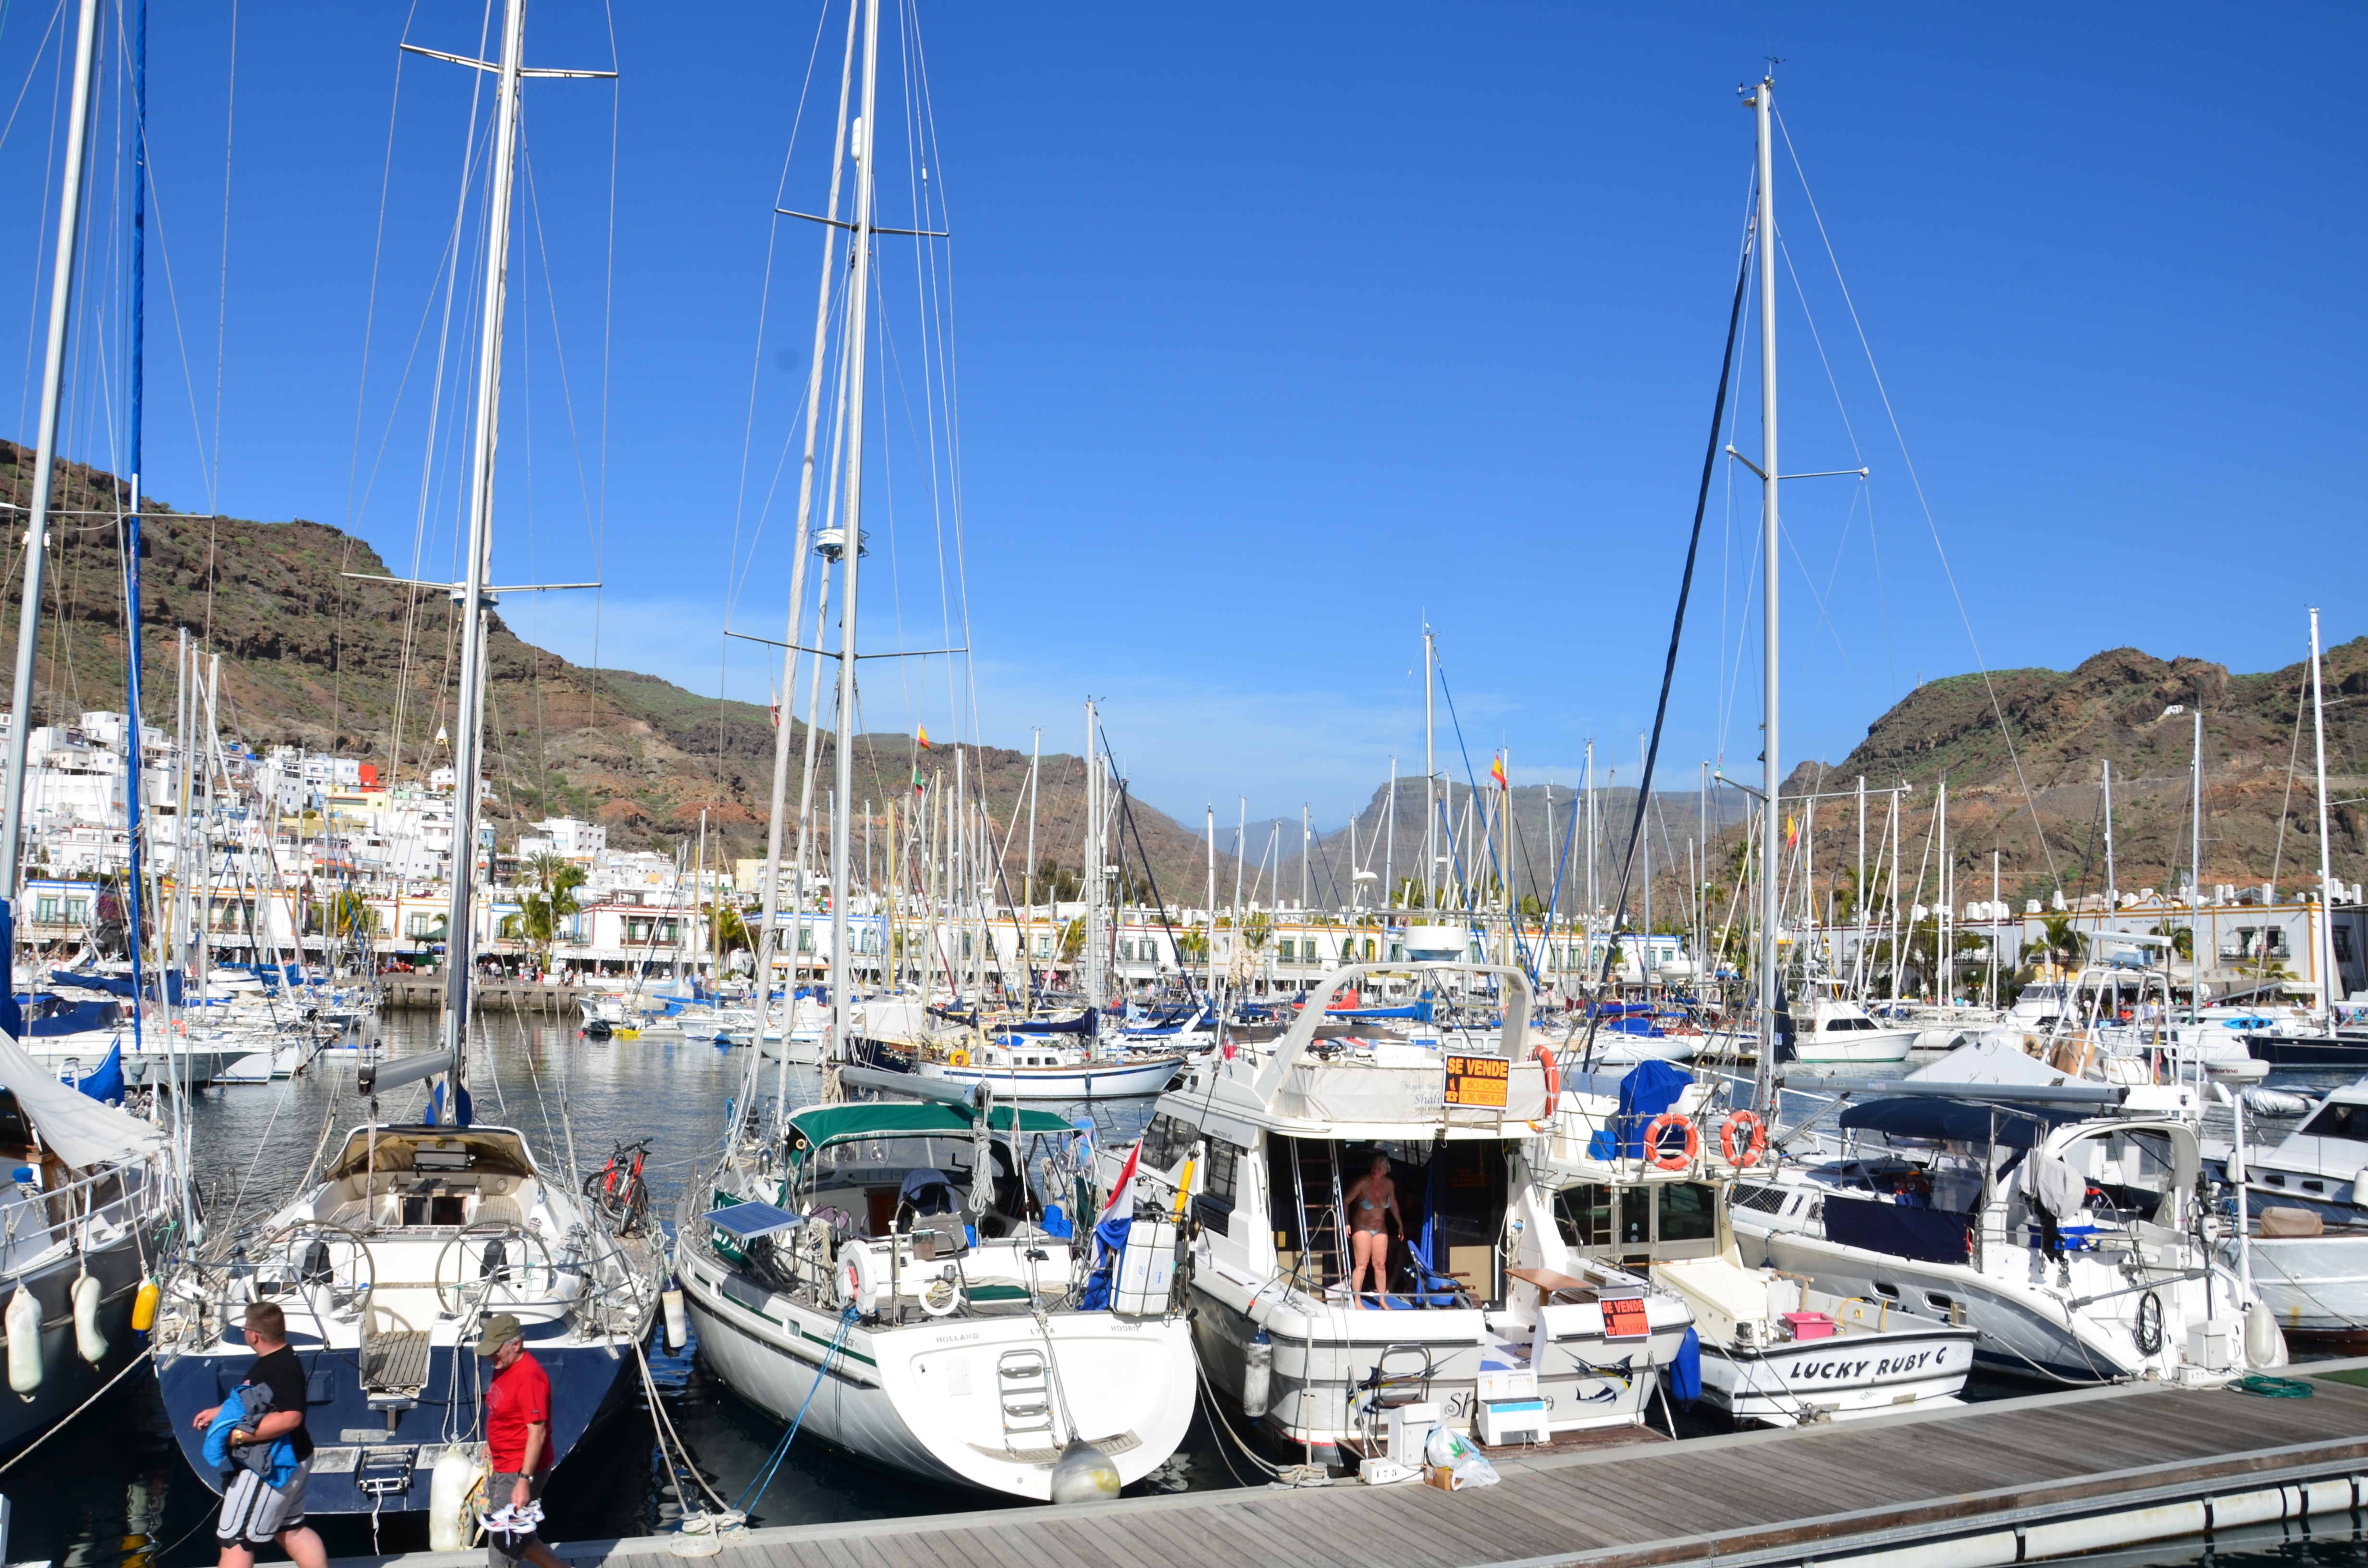
sea, dock, boat, vehicle, mast, sailing, yacht, harbor, marina, port, sailboat, spain, boats, sail, watercraft, gran canaria, passenger ship, mogan